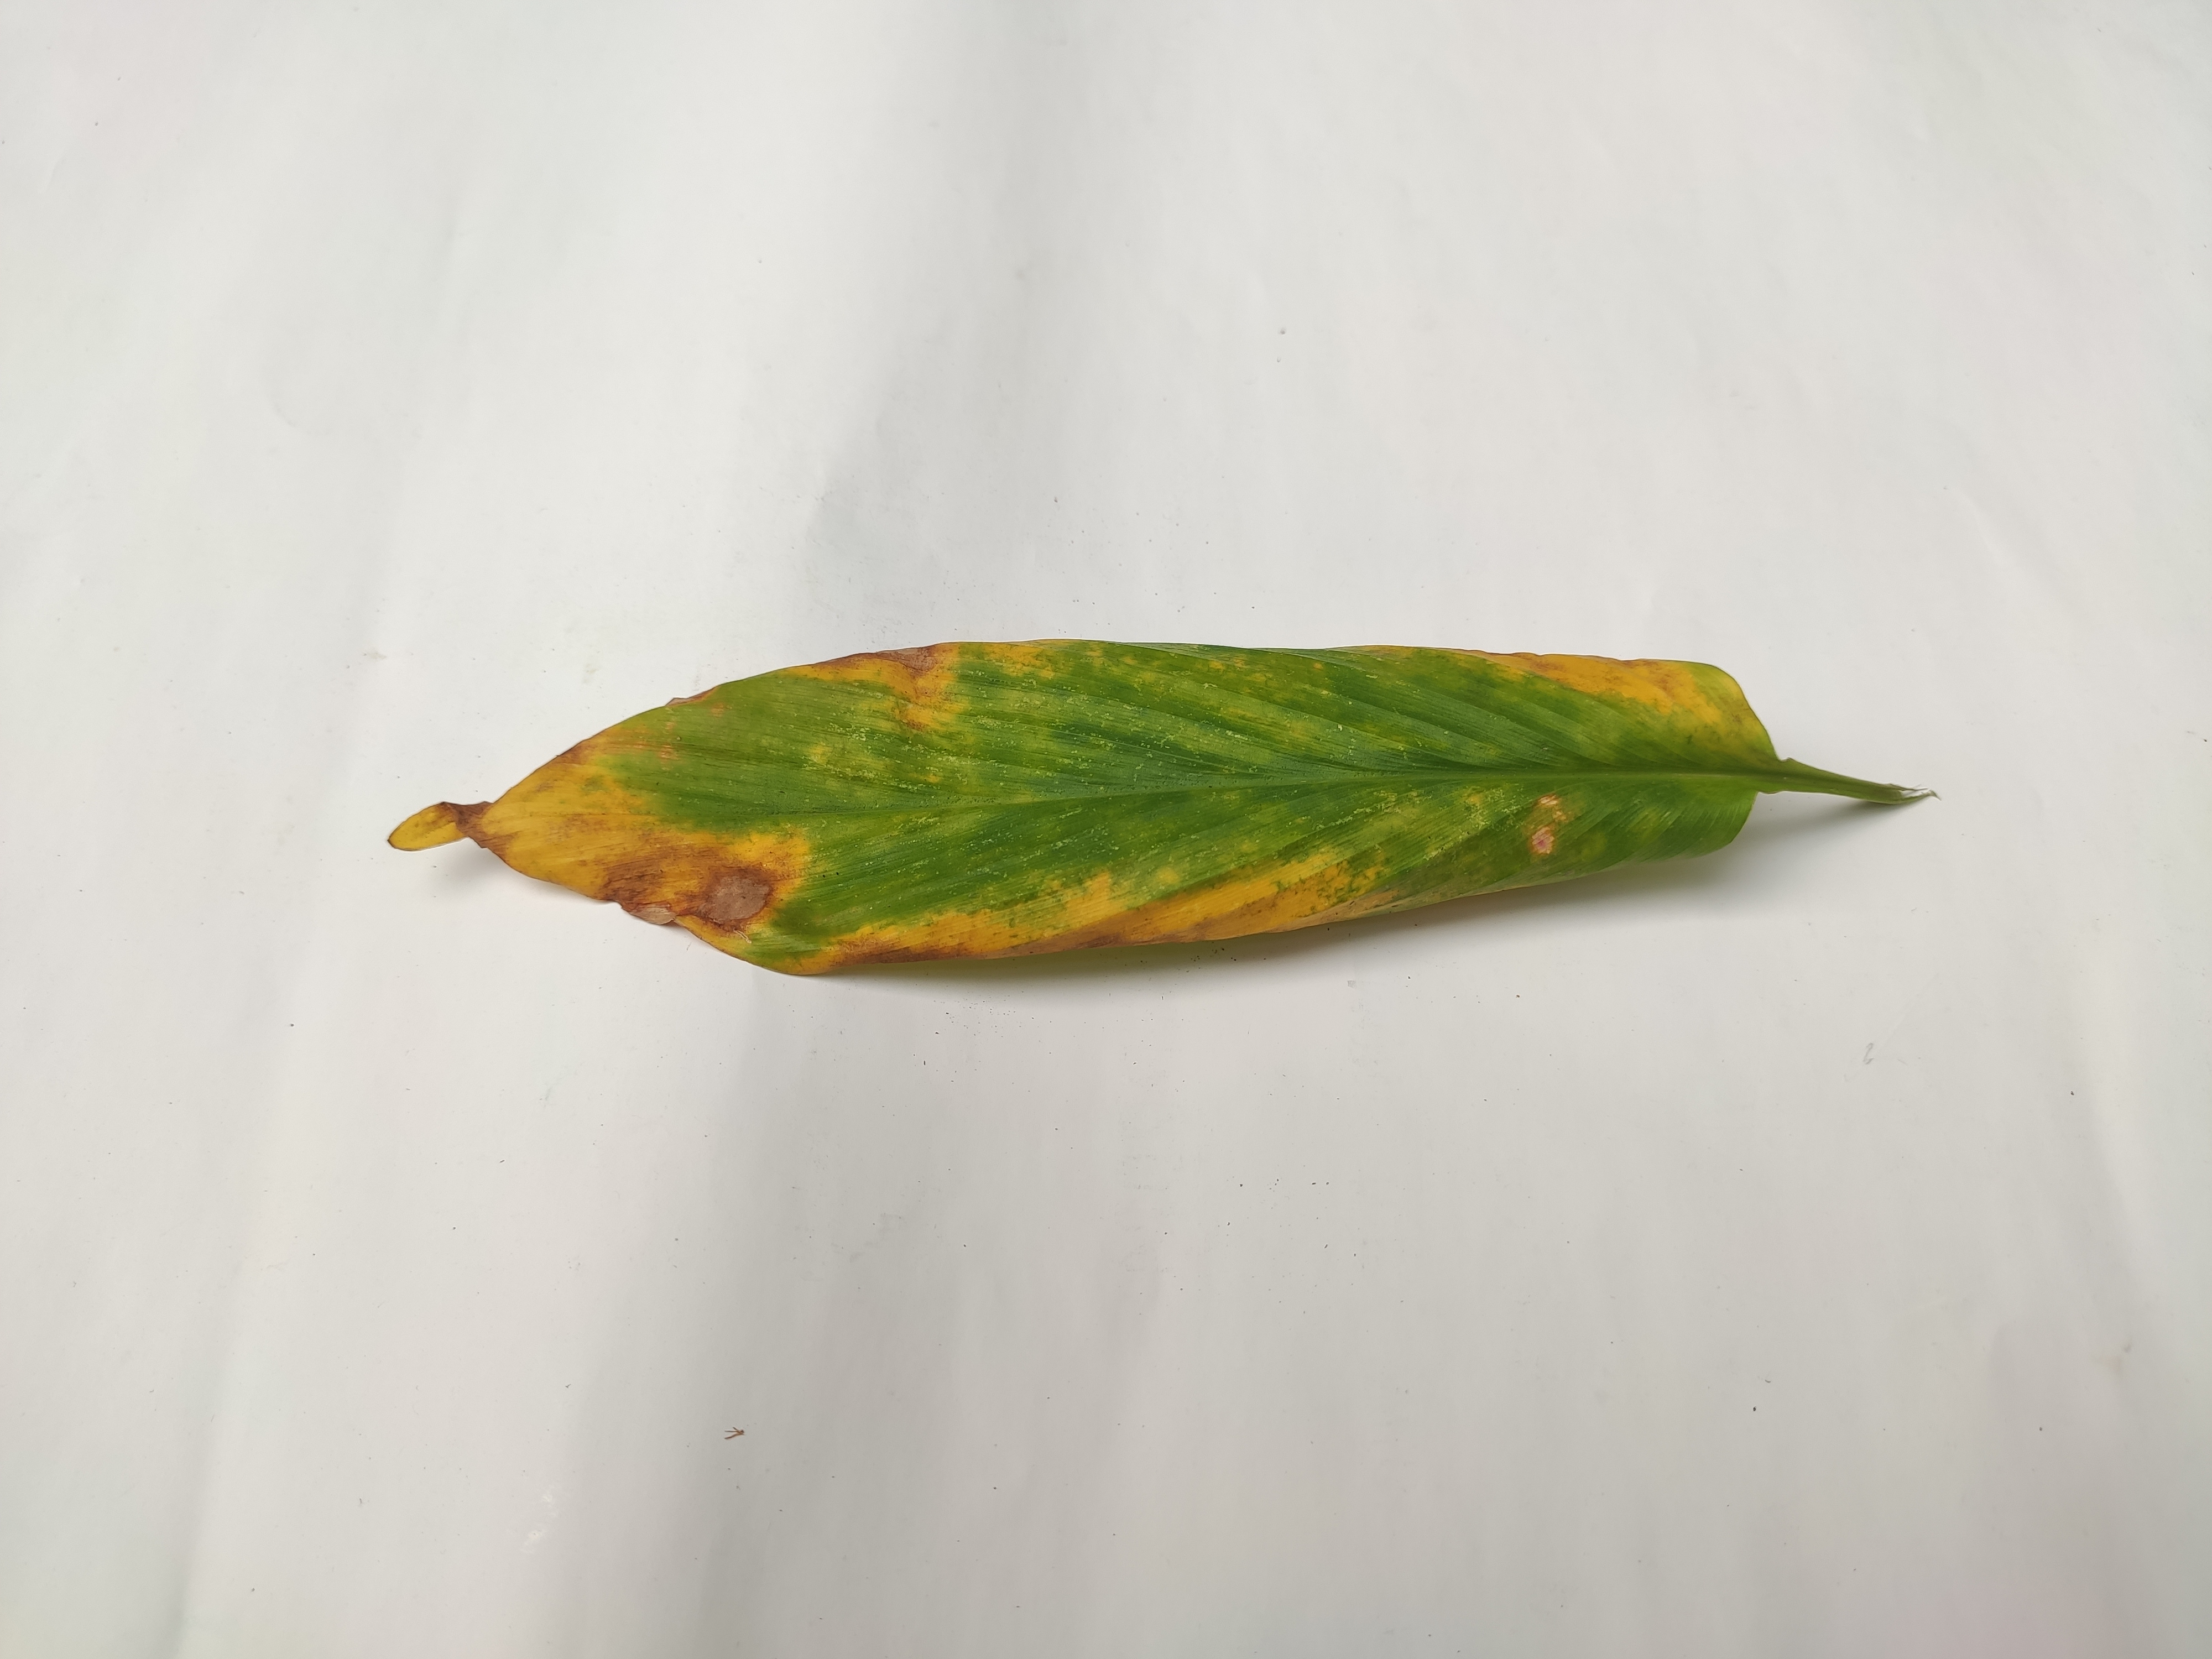
Label: Leaf_Spot